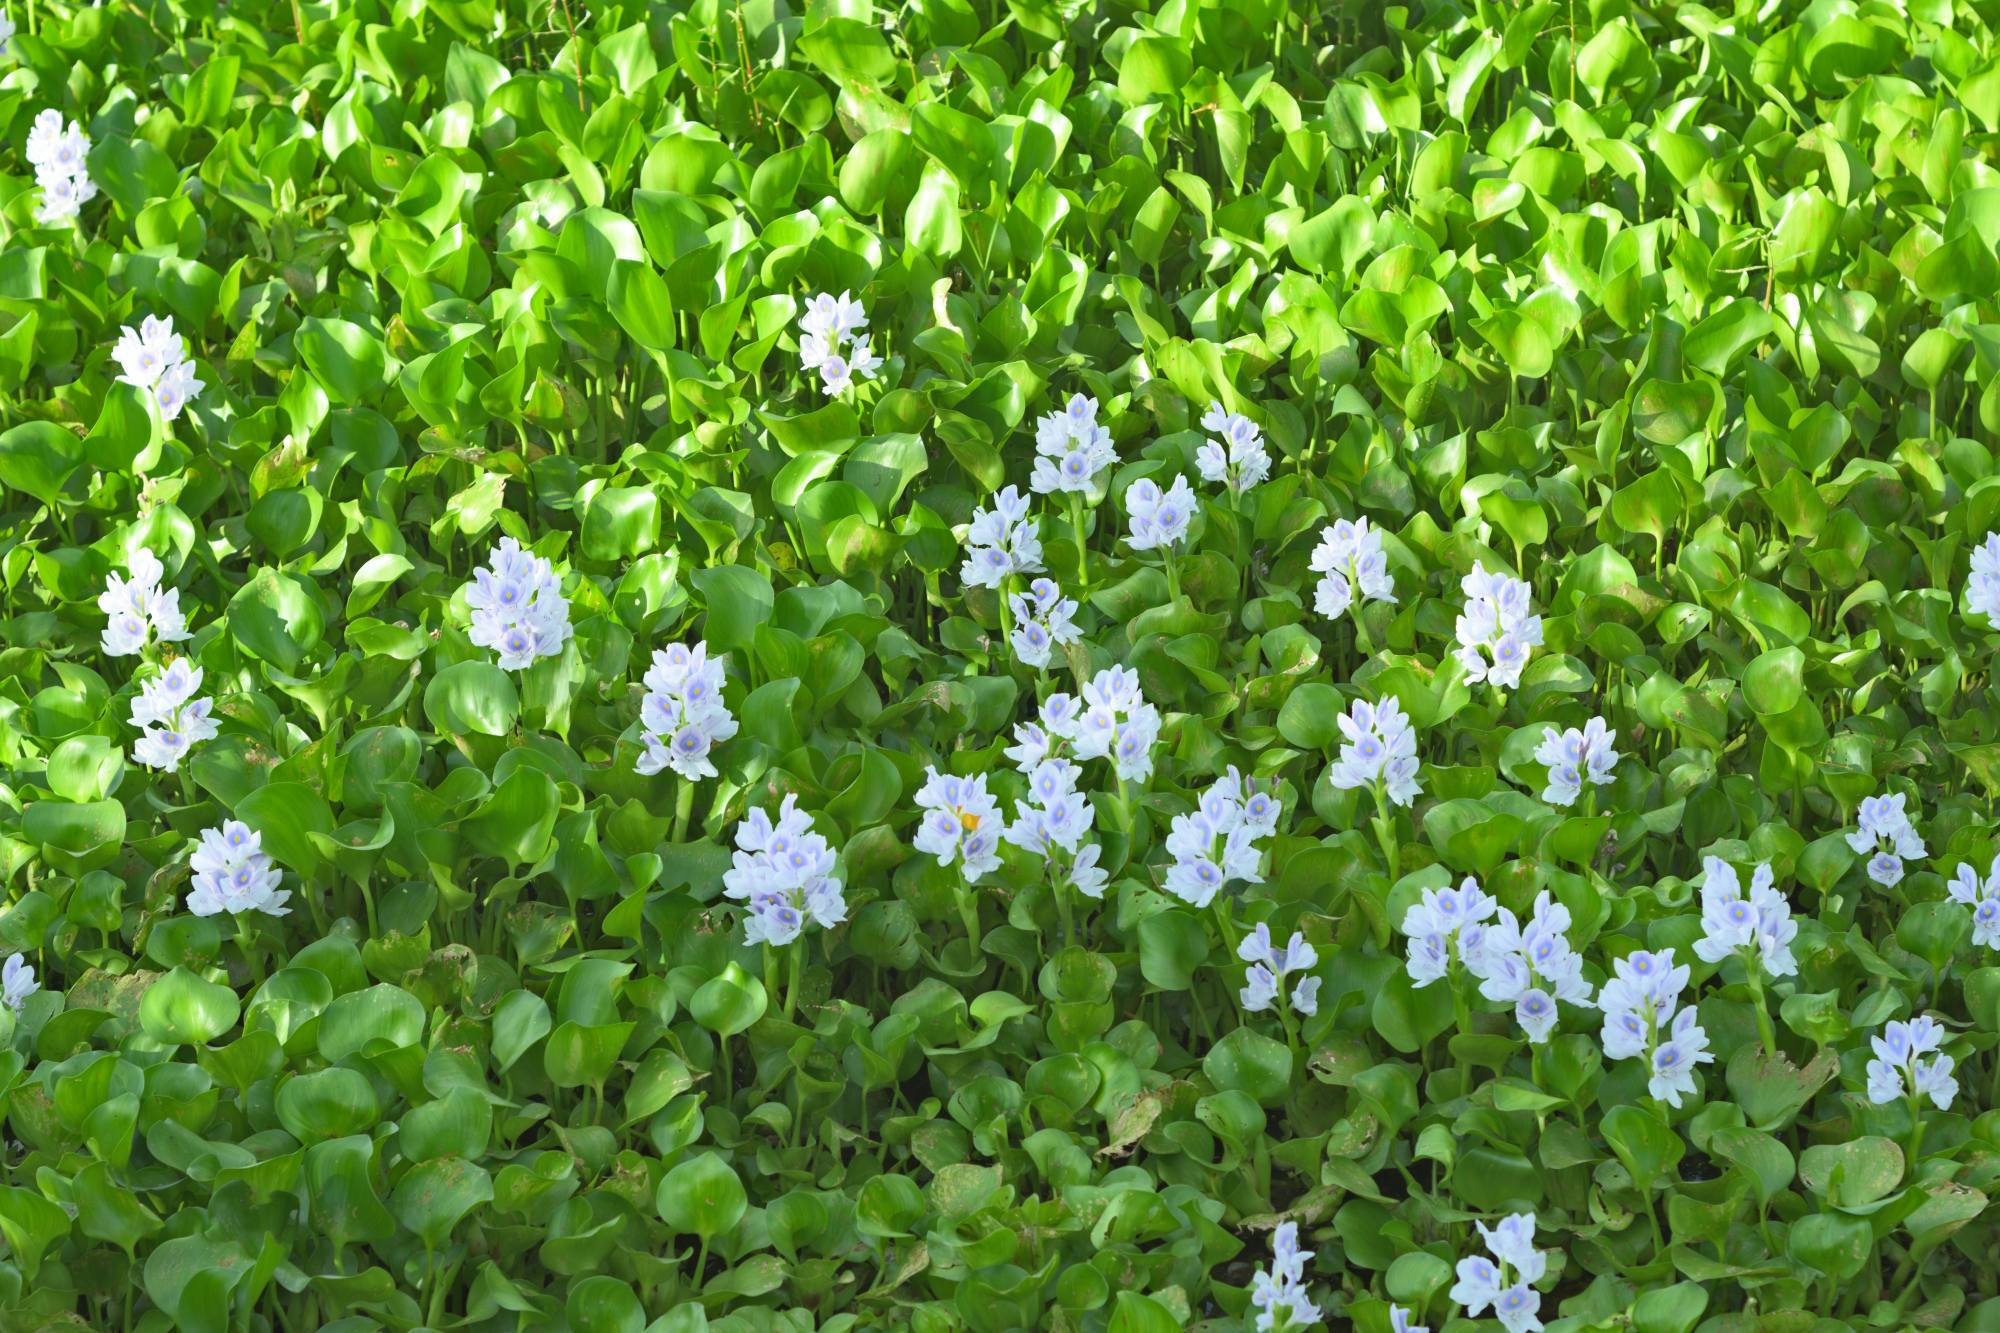
Water Hyacinth - Khurushkul Pond, Bangladesh
Water hyacinth (Eichhornia crassipes) coverage in a freshwater pond near Khurushkul, Cox's Bazar, Bangladesh. Photographed on 9 August 2026 during the monsoon season. Follow-up survey of the pond documented in the June 2026 water lily / water hyacinth dataset.
Location: Khurushkul, Cox's Bazar, Chattogram, Bangladesh
Keywords: water hyacinth, Eichhornia crassipes, invasive aquatic plant, pond, freshwater wetland, monsoon, Bangladesh, Khurushkul, Cox's Bazar, botanical photography, aquatic vegetation, golamrob